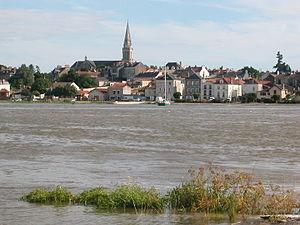
Port du Pellerin sur la Loire
Le Pellerin est une commune de l'Ouest de la France, dans le département de la Loire-Atlantique, en région Pays de la Loire.